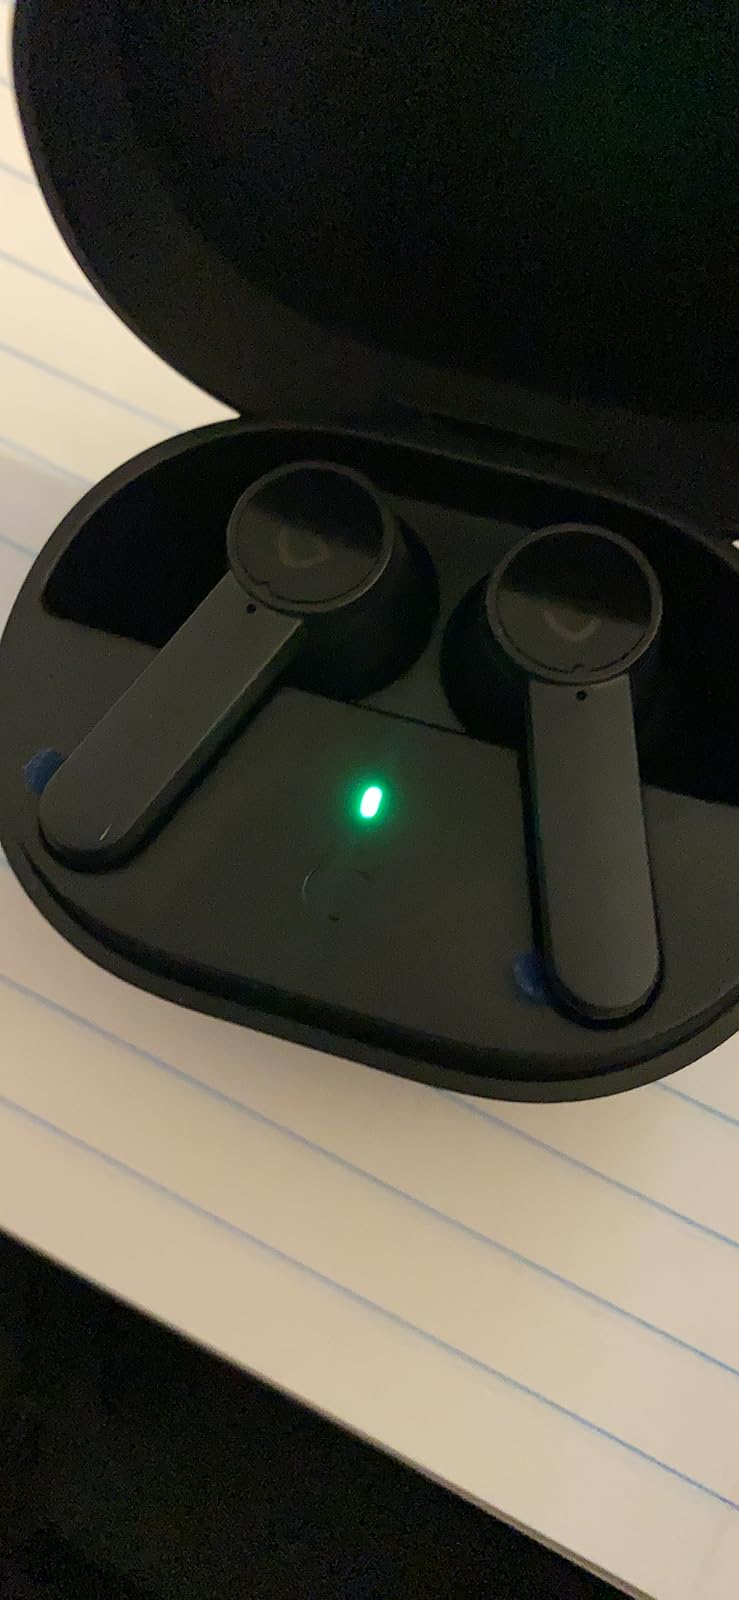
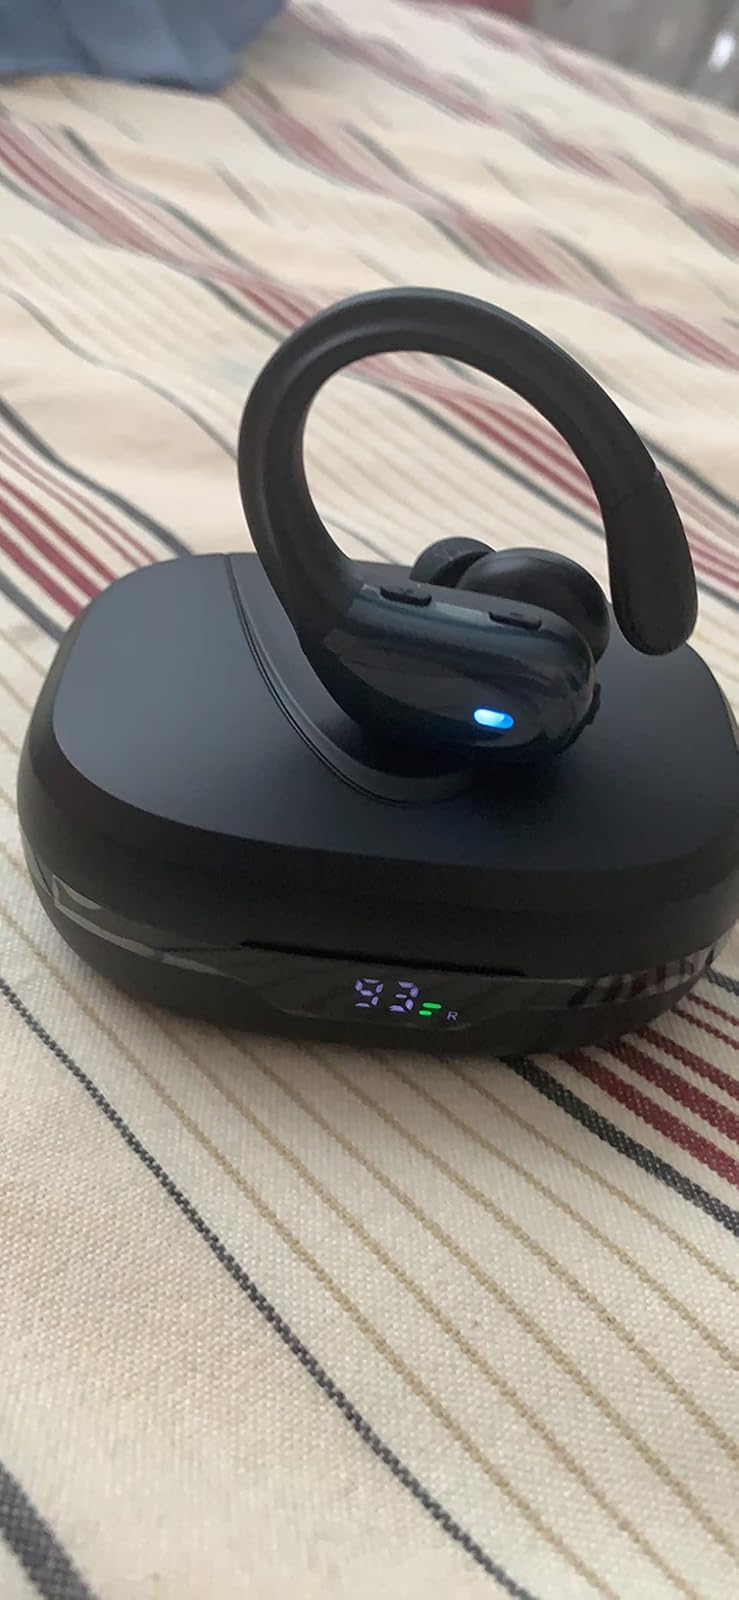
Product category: earbuds
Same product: no